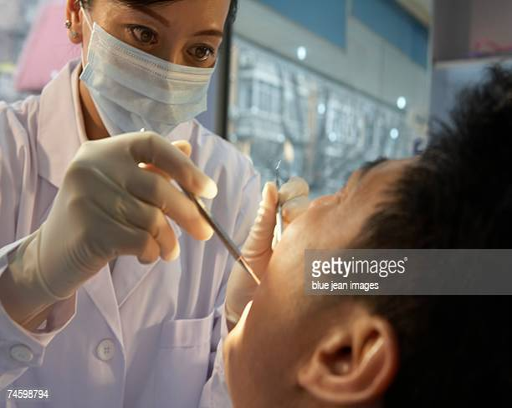
a male patient opens wide as a female dentist examines and scrapes his teeth with her tools .